The Puzzle Place

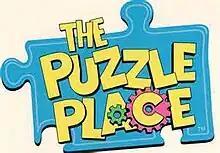

The Puzzle Place is an American children's television series produced by KCET in Los Angeles and Lancit Media in New York City. Although production was dated and premiered on two Los Angeles PBS stations, KCET and KLCS, on September 15, 1994, it did not officially premiere on all PBS stations nationwide until January 16, 1995, with its final episode airing on December 4, 1998, and reruns airing until March 31, 2000 when the show was replaced by "Between the Lions" on the schedule lineup. It became one of PBS Kids' most popular series on the line-up since "Sesame Street".